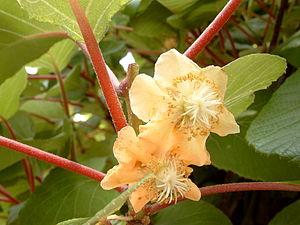
Actinidia chinensis est une espèce de lianes de la famille des Actinidiaceae. C'est une des espèces de kiwi.